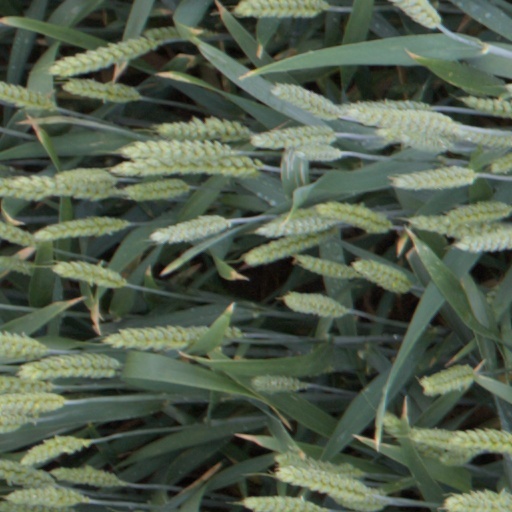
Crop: wheat